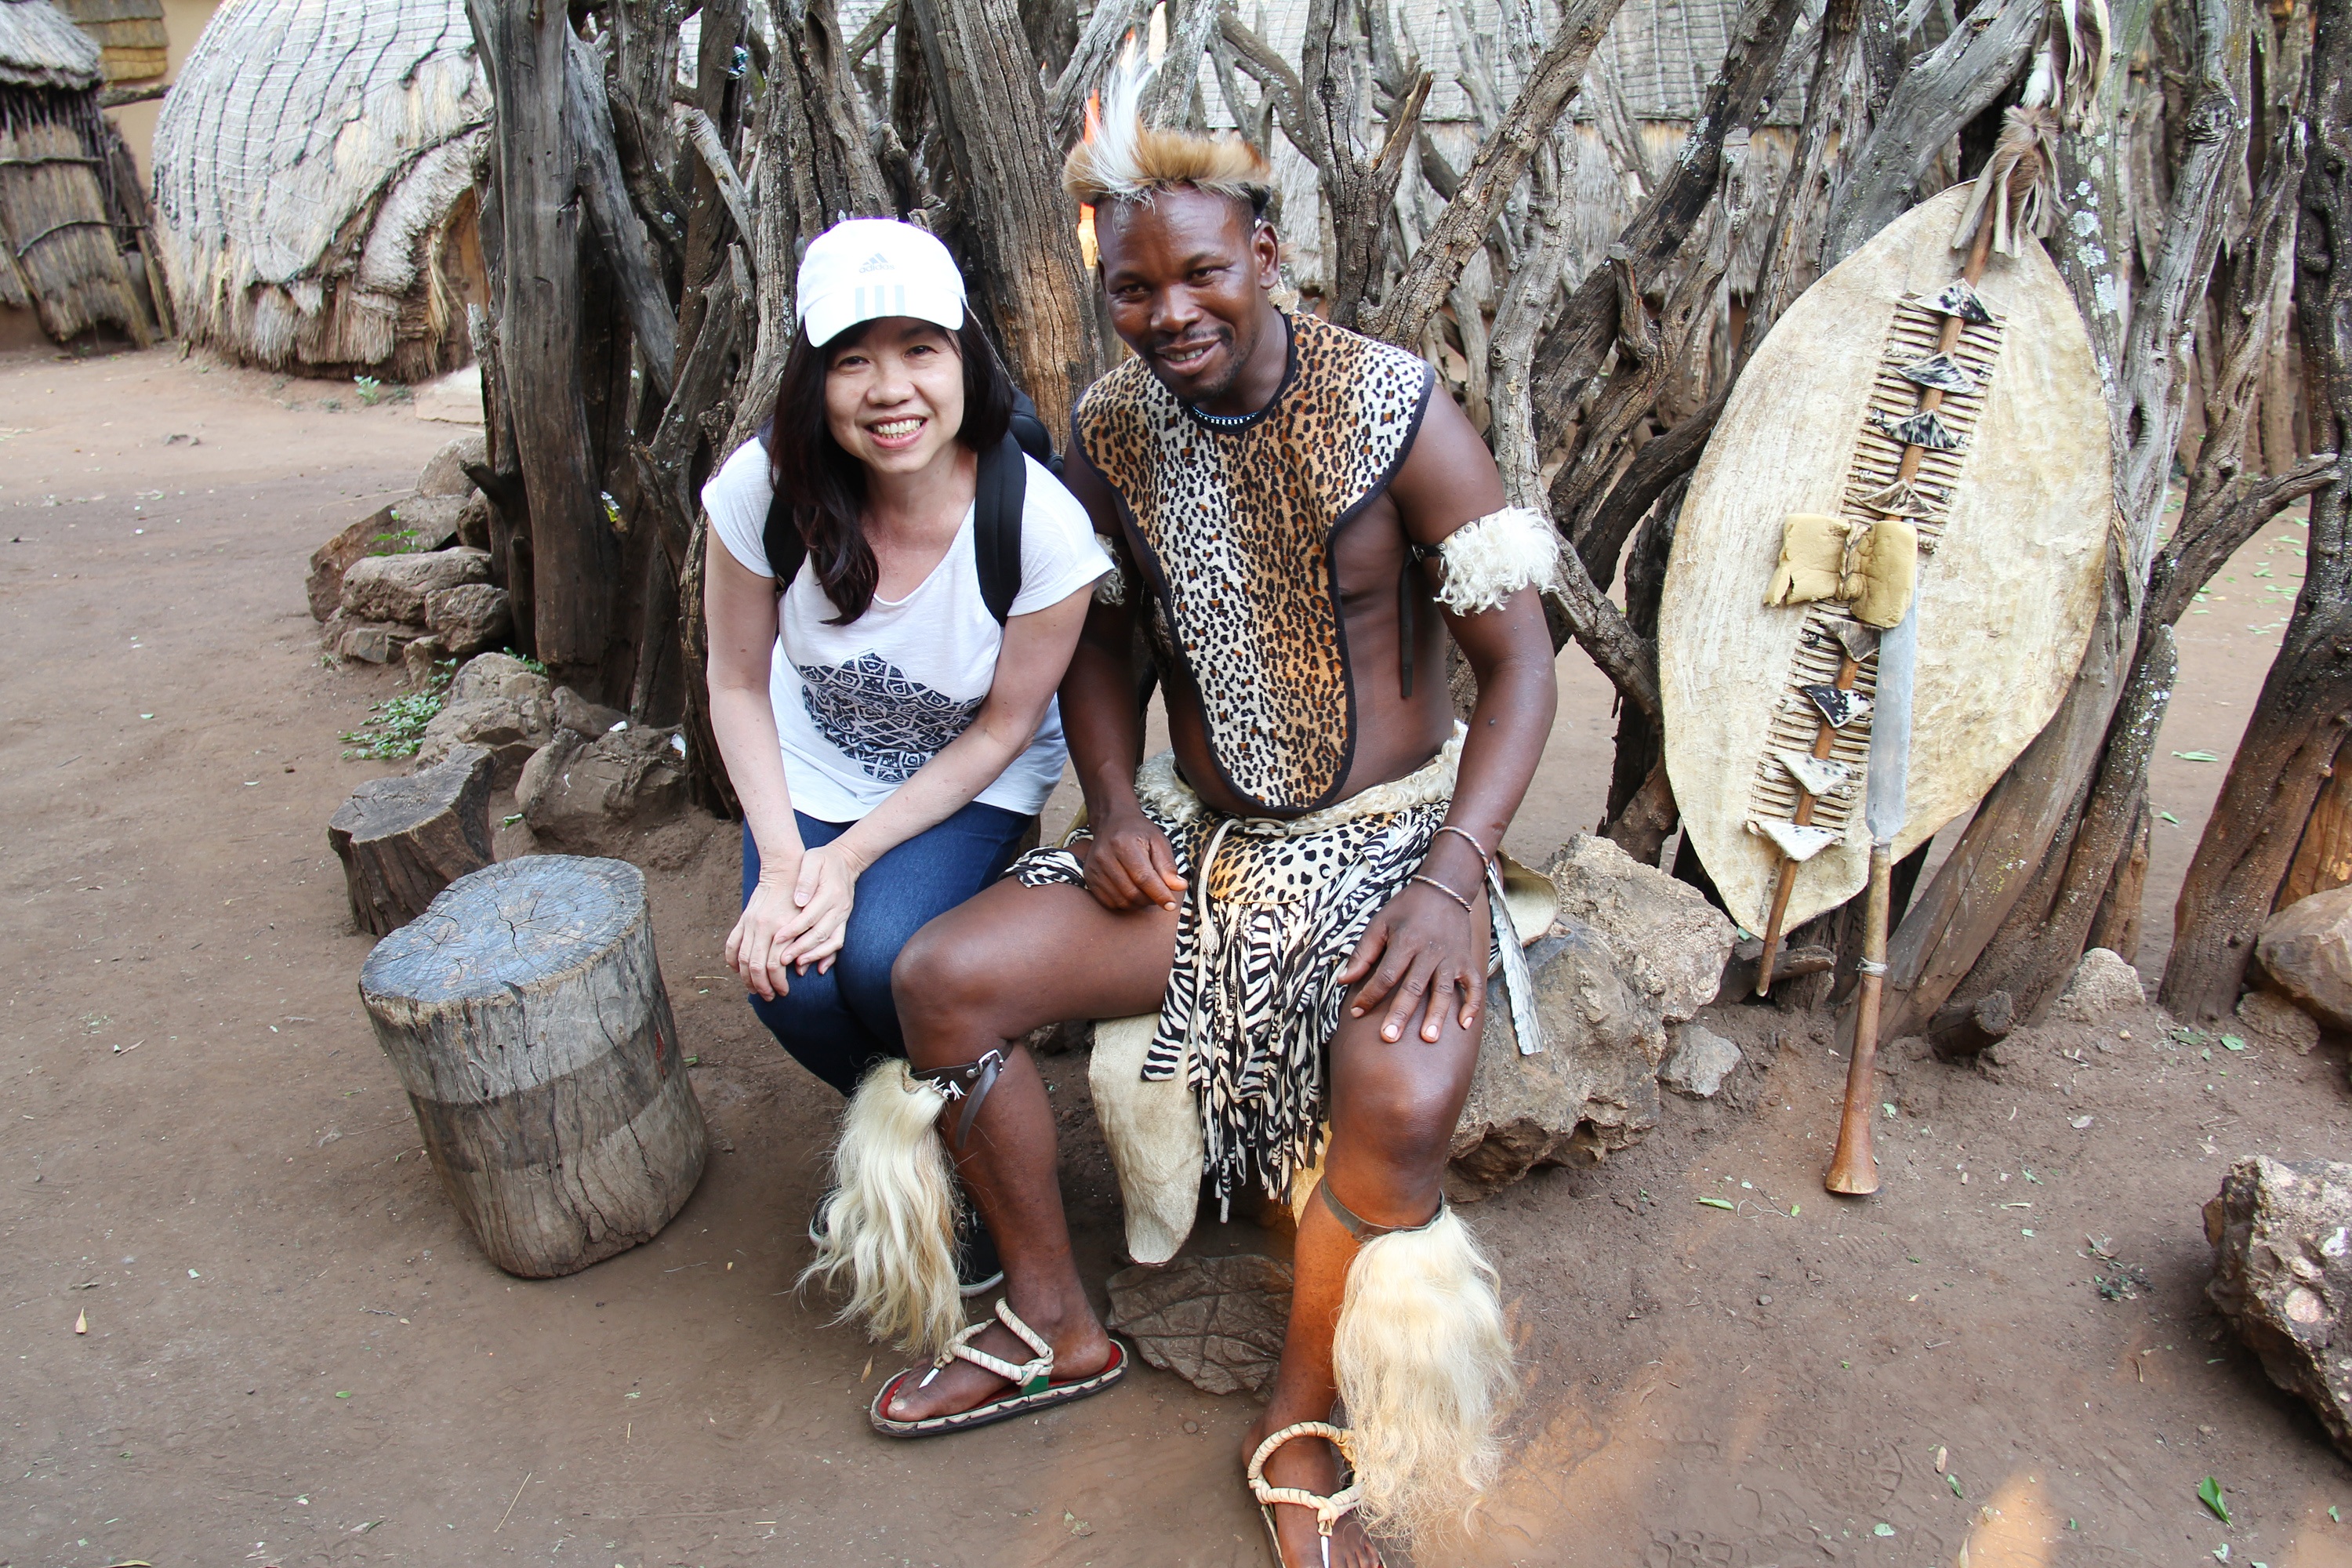
people, village, spring, tourism, life, tribe, temple, experience, interesting, african, cultural, south africa, johannesburg, lesedi cultural village, social group